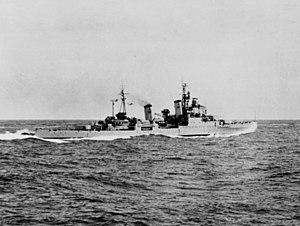
Le HMS Newcastle est un croiseur léger de classe Town en service dans la Royal Navy pendant la Seconde Guerre mondiale et la guerre de Corée.